Sky position (RA, Dec in degrees): 195.71, 13.279
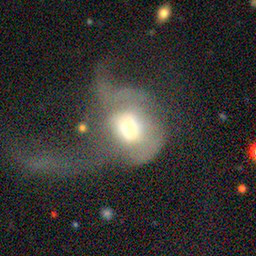
Galaxy morphology: Disturbed Galaxies